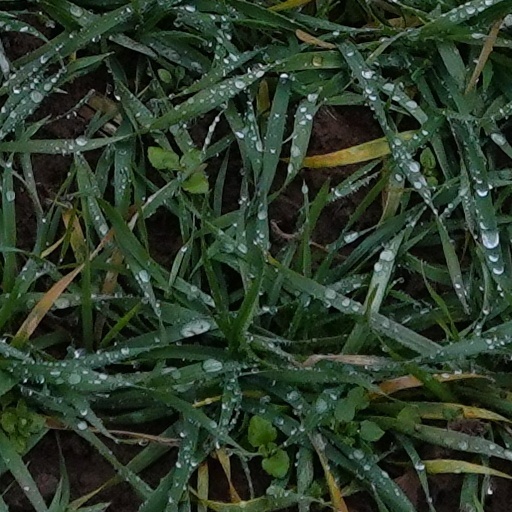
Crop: wheat